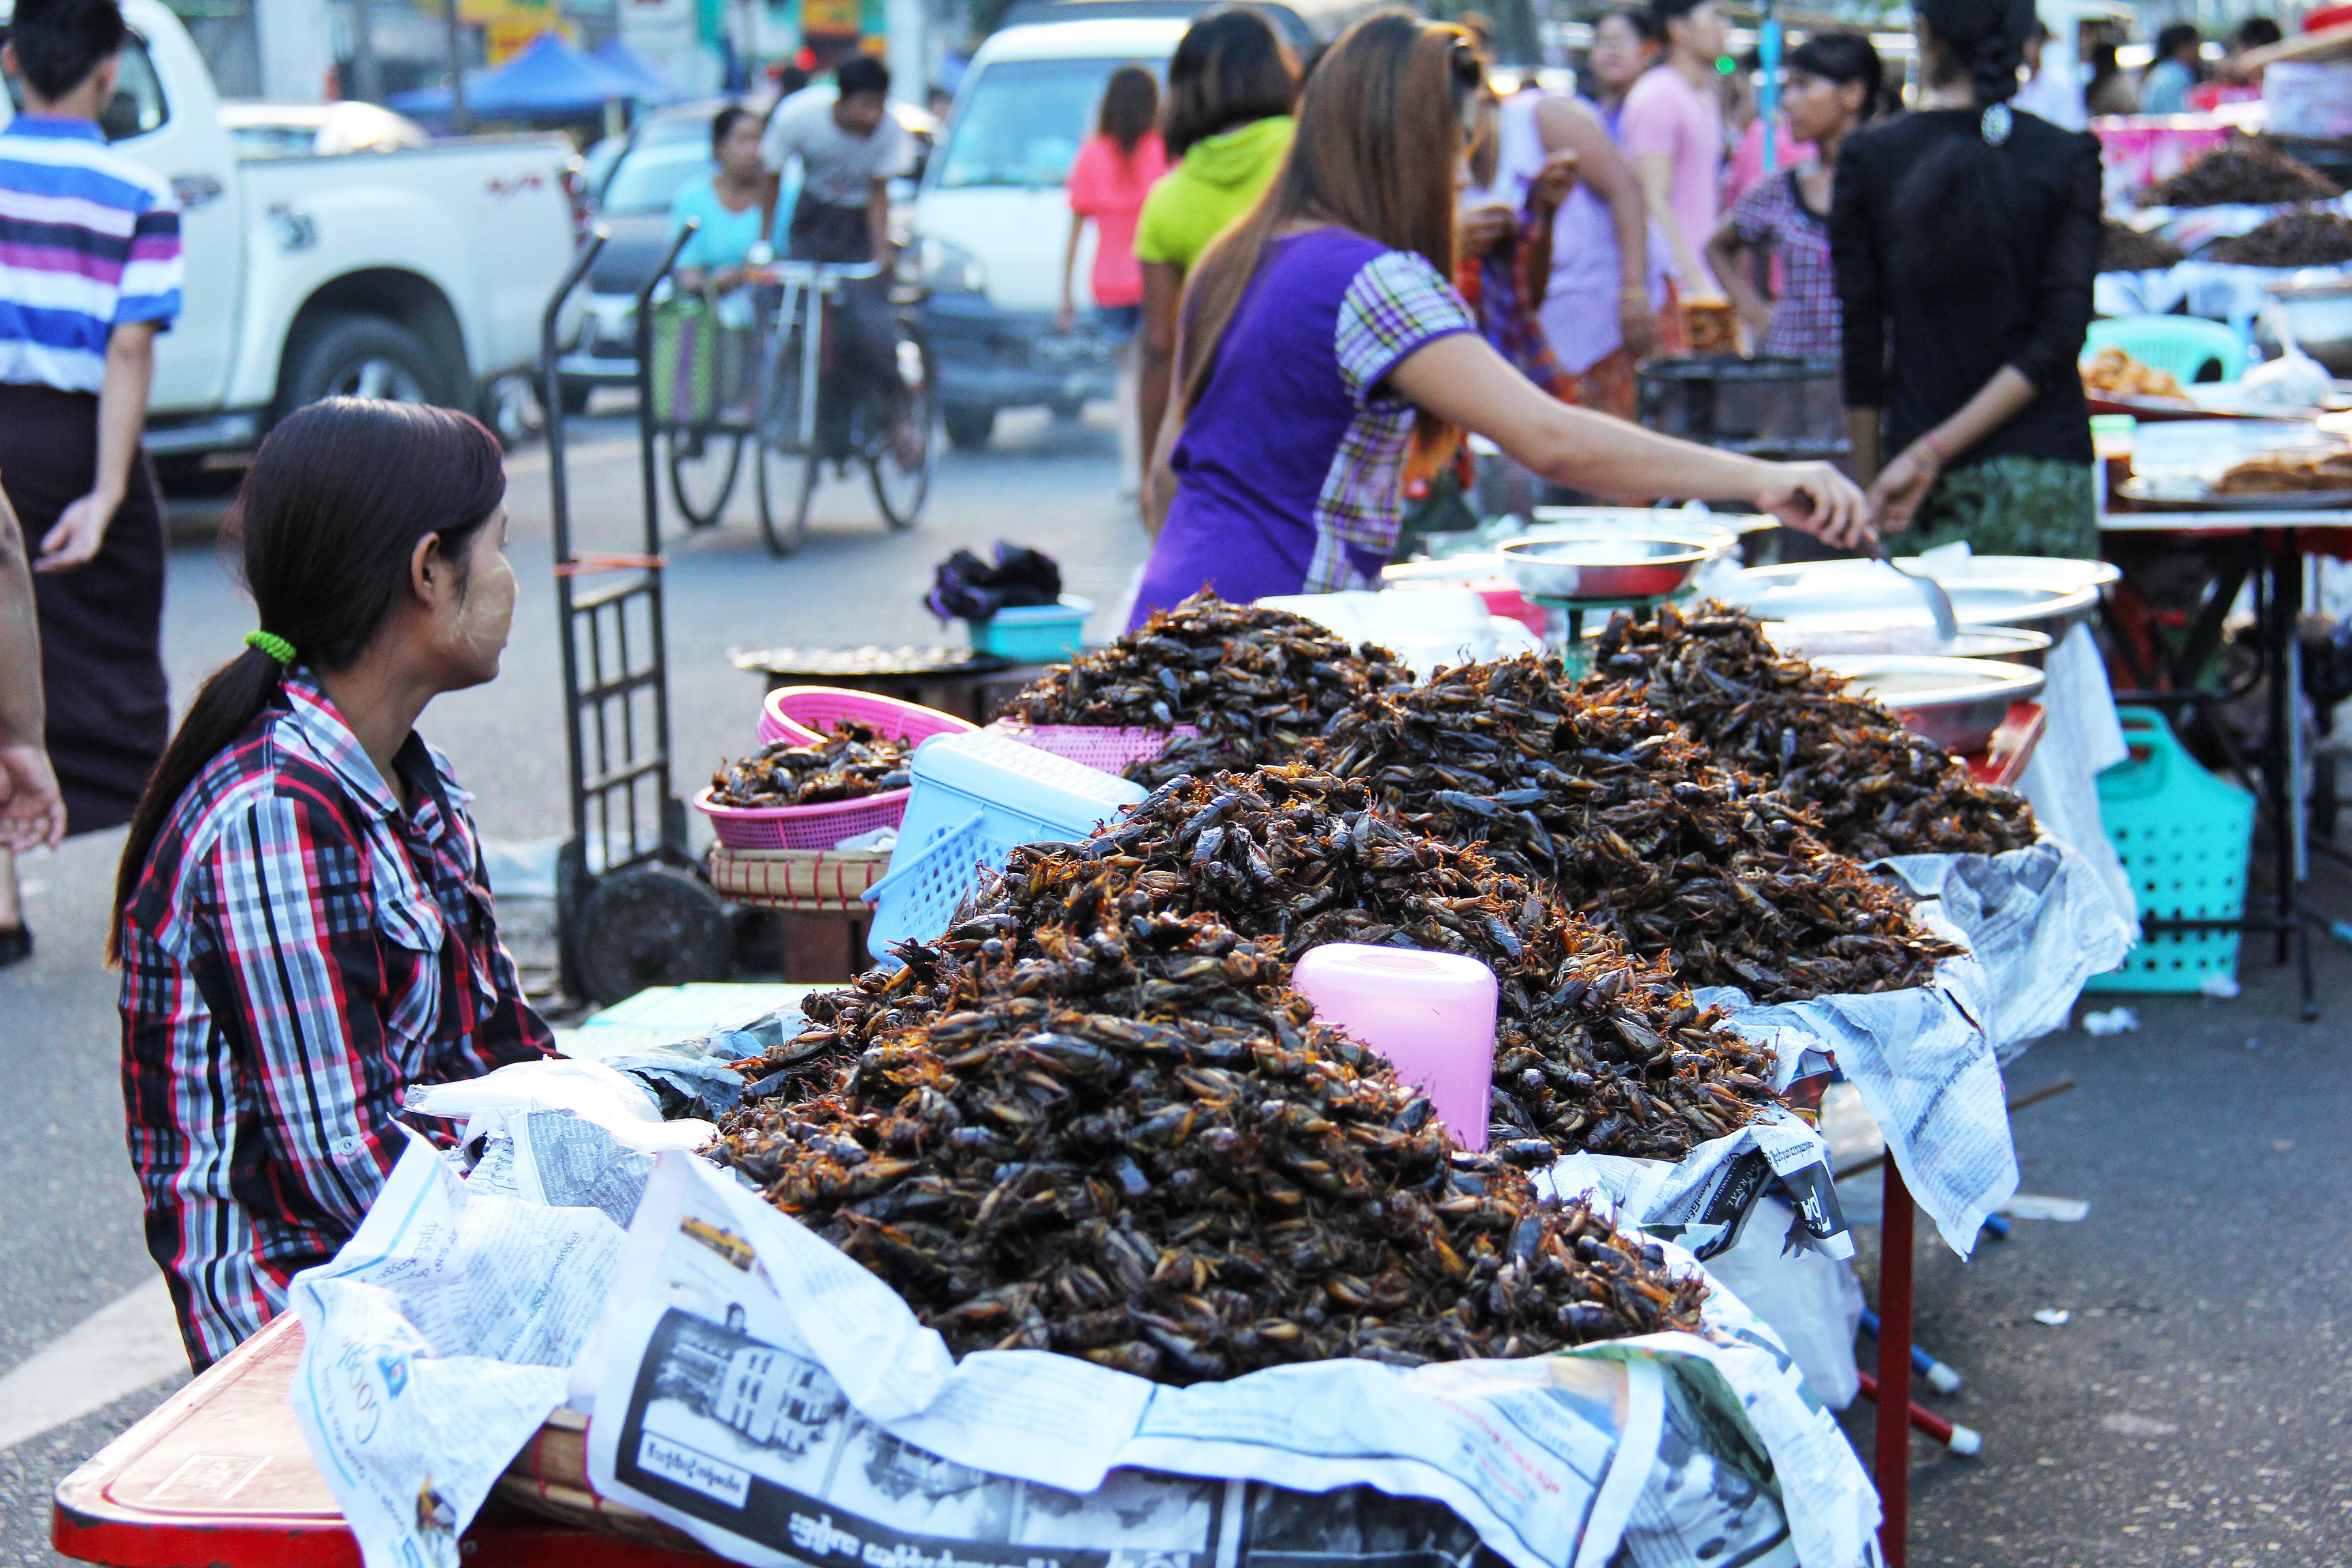
street, city, busy, food, vendor, bazaar, market, marketplace, public space, fried, selling, chinatown, crowded, myanmar, burmese, yangon, burma, human settlement, cockroaches, boisterous